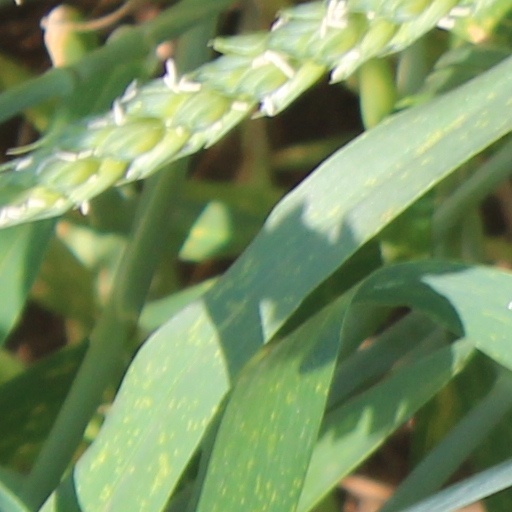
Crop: wheat